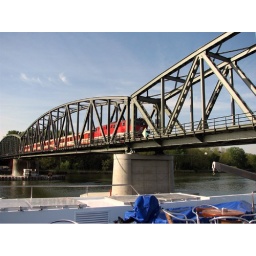
What timing! The Captain manages to get us passing under the bridge just as an Austrian train passes overhead.